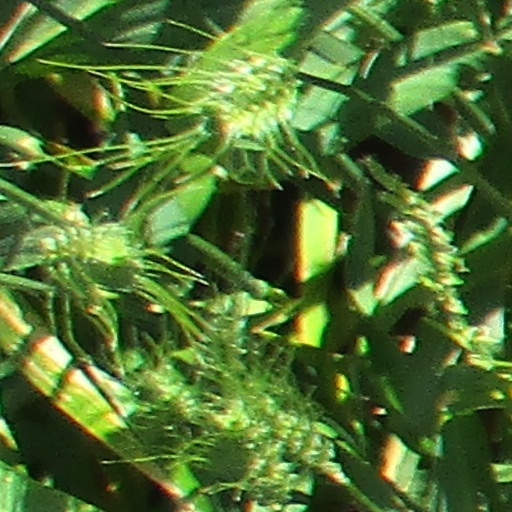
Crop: wheat